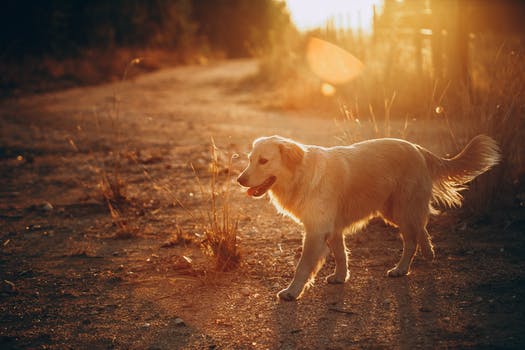
Label: No Watermark